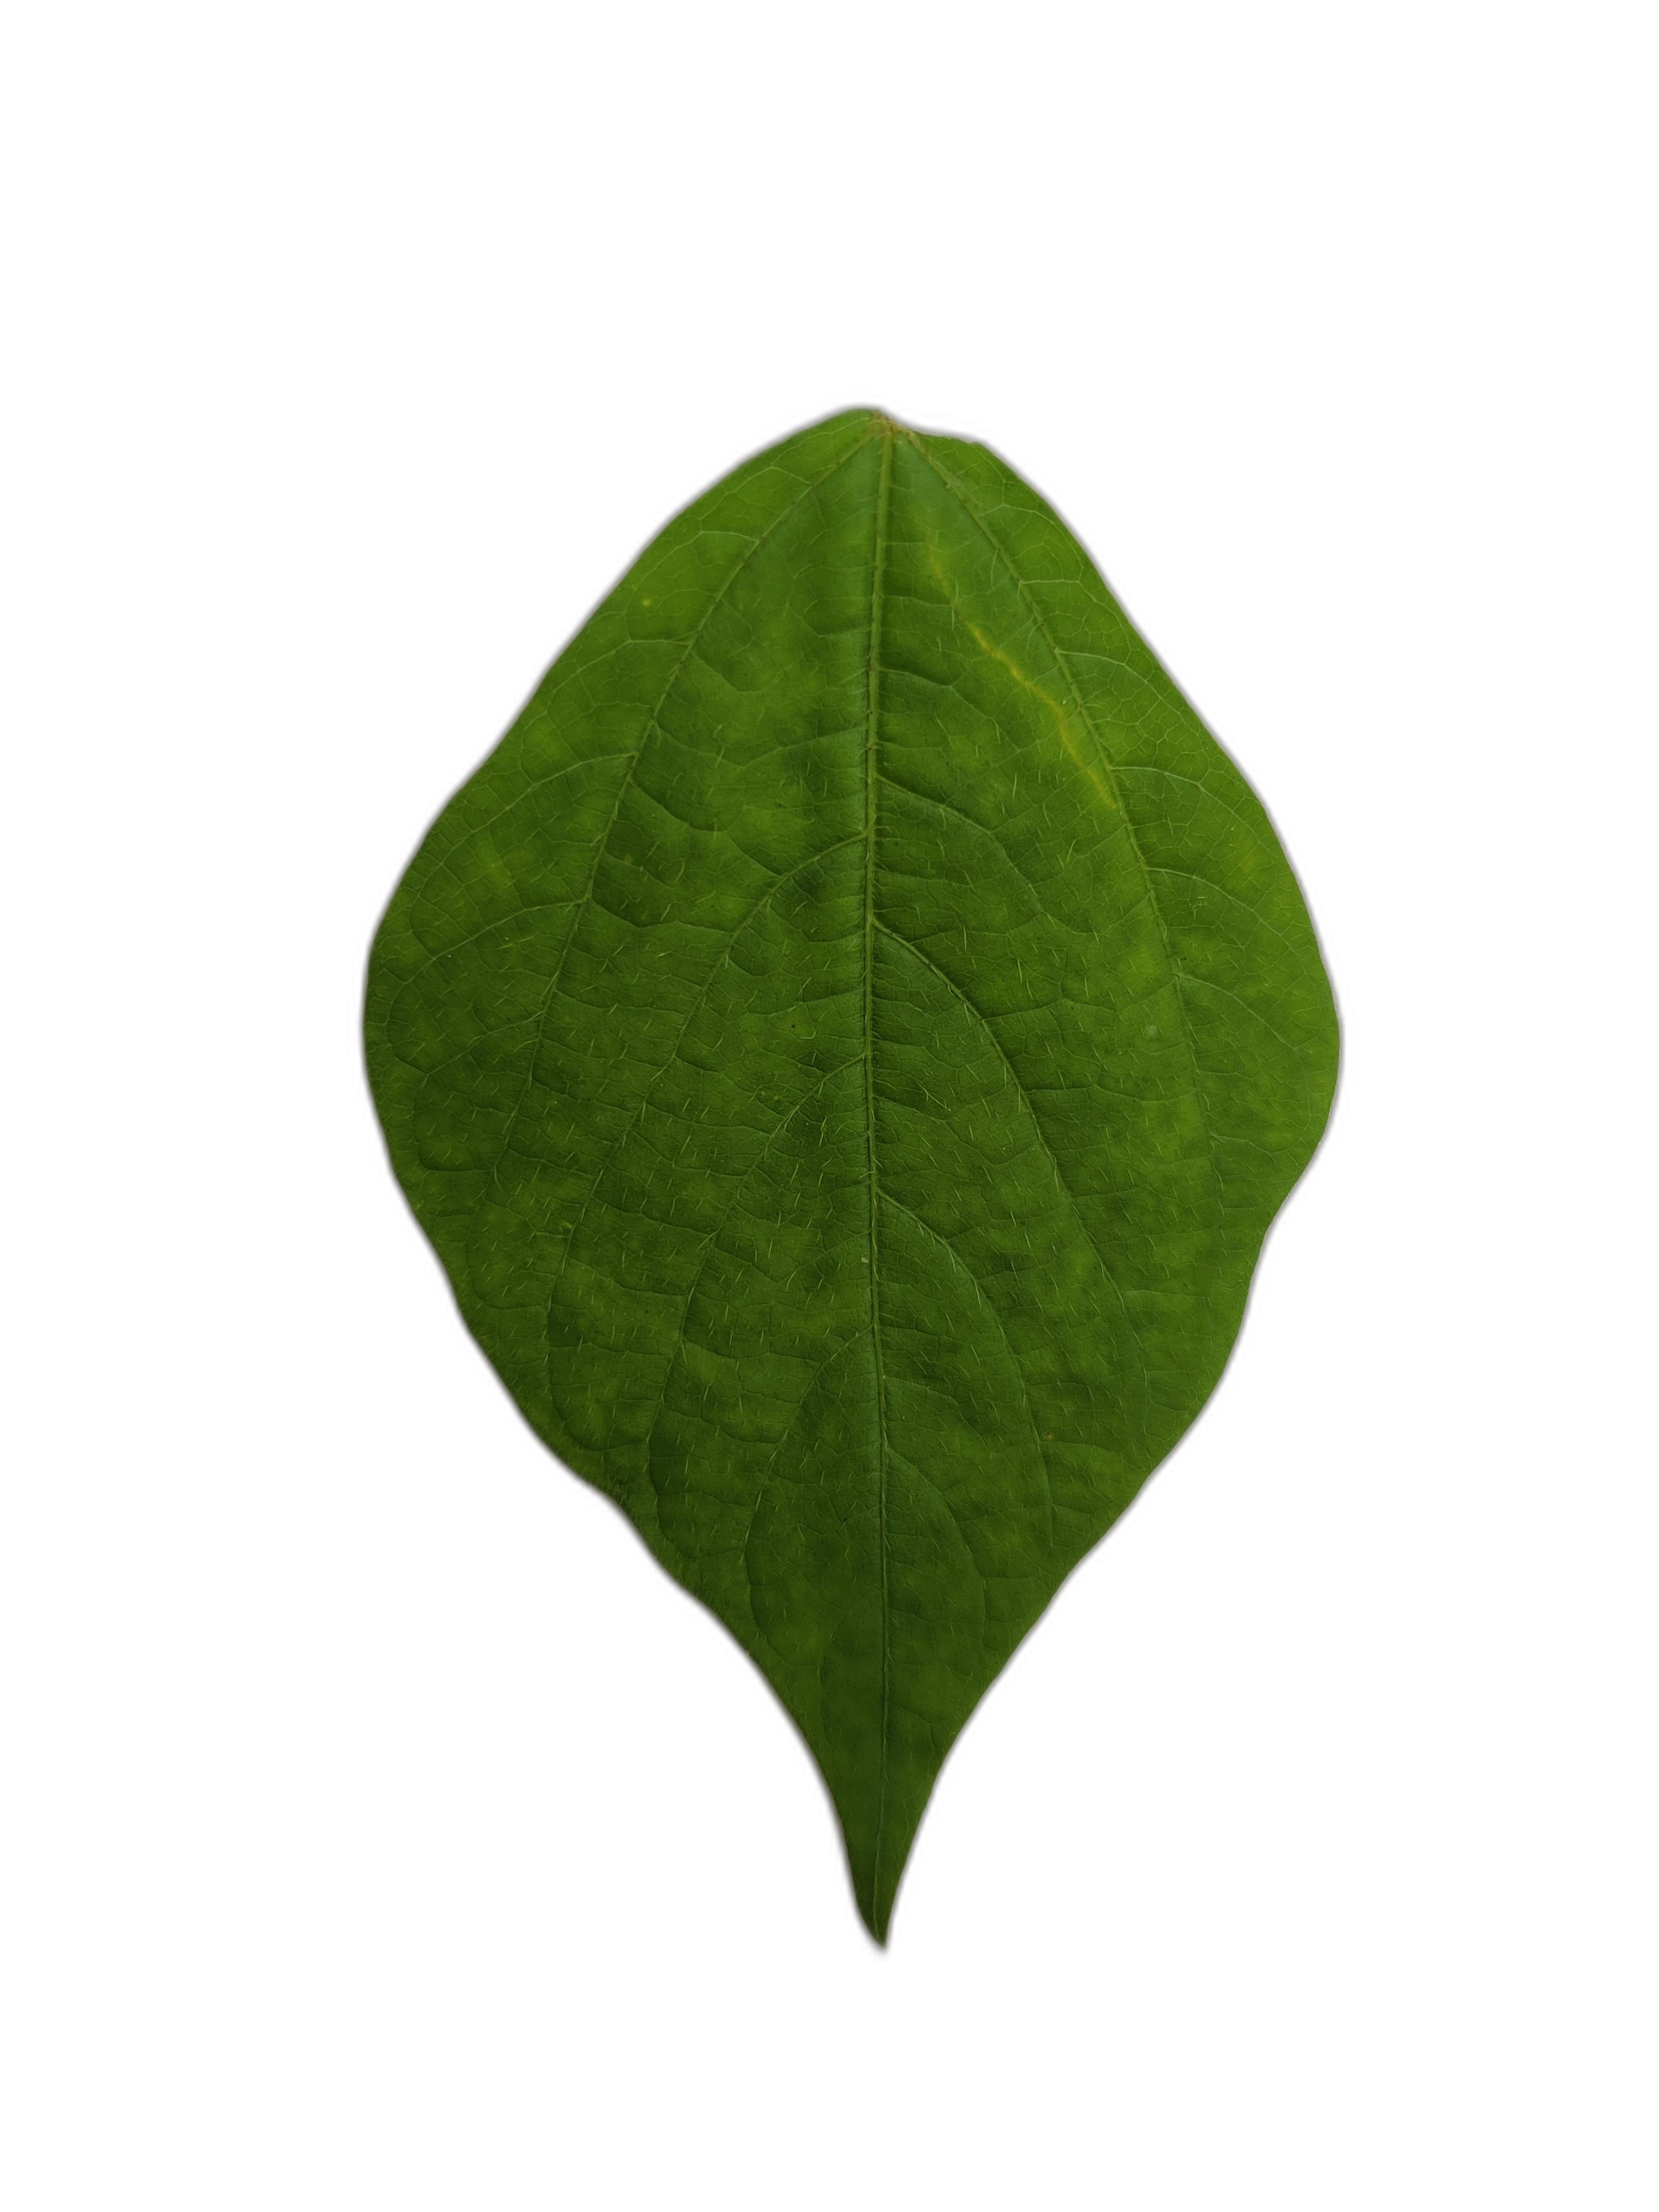
Label: Healthy